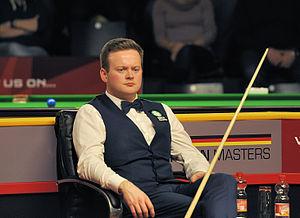
Shaun Murphy est un joueur de snooker britannique né le 10 août 1982 à Harlow, en Angleterre.